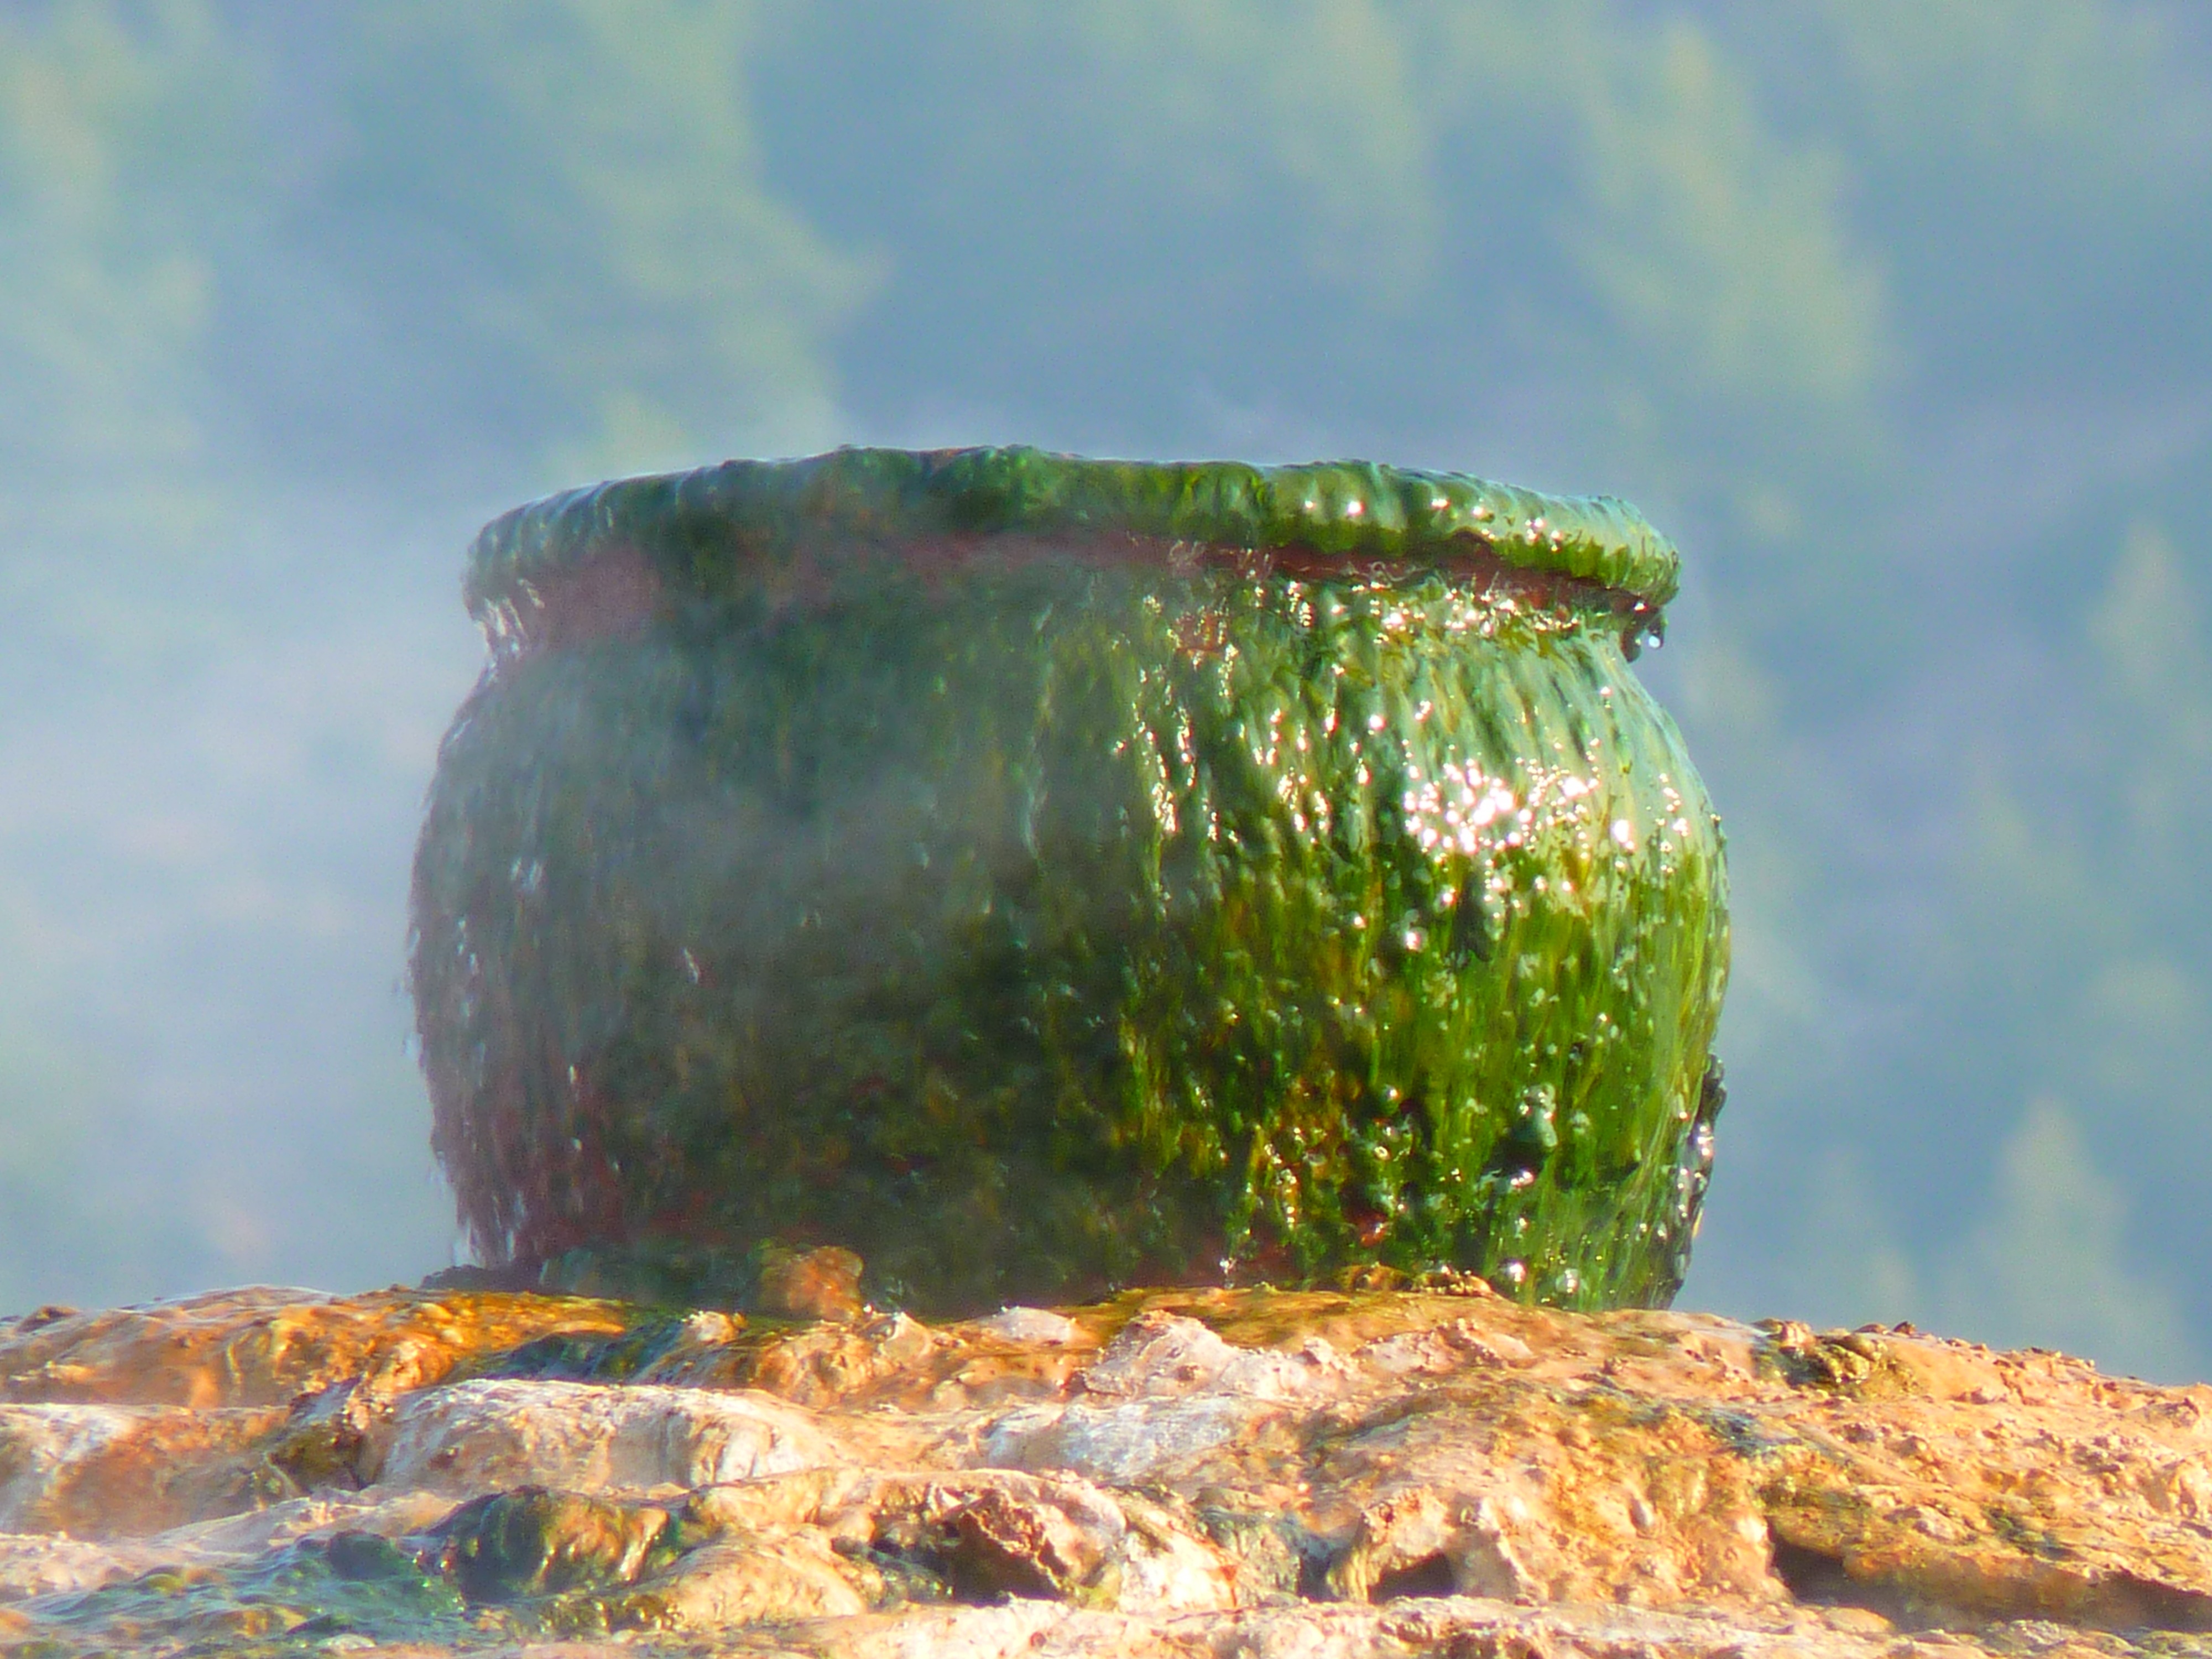
sea, tree, nature, grass, rock, sunlight, steam, pot, green, reflection, terrain, cook, broth, slimy, slick, cauldron, macro photography, witchcraft, cooking pot